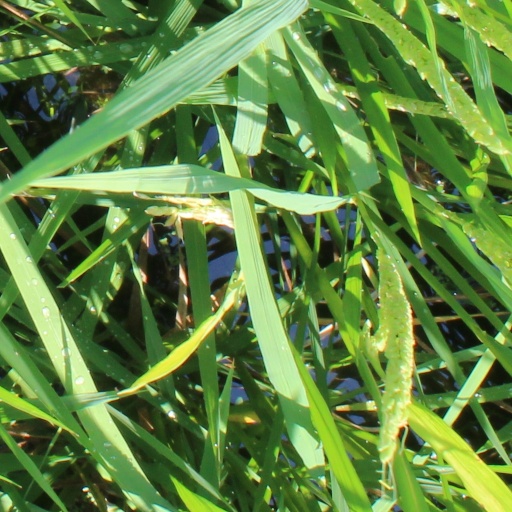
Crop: rice